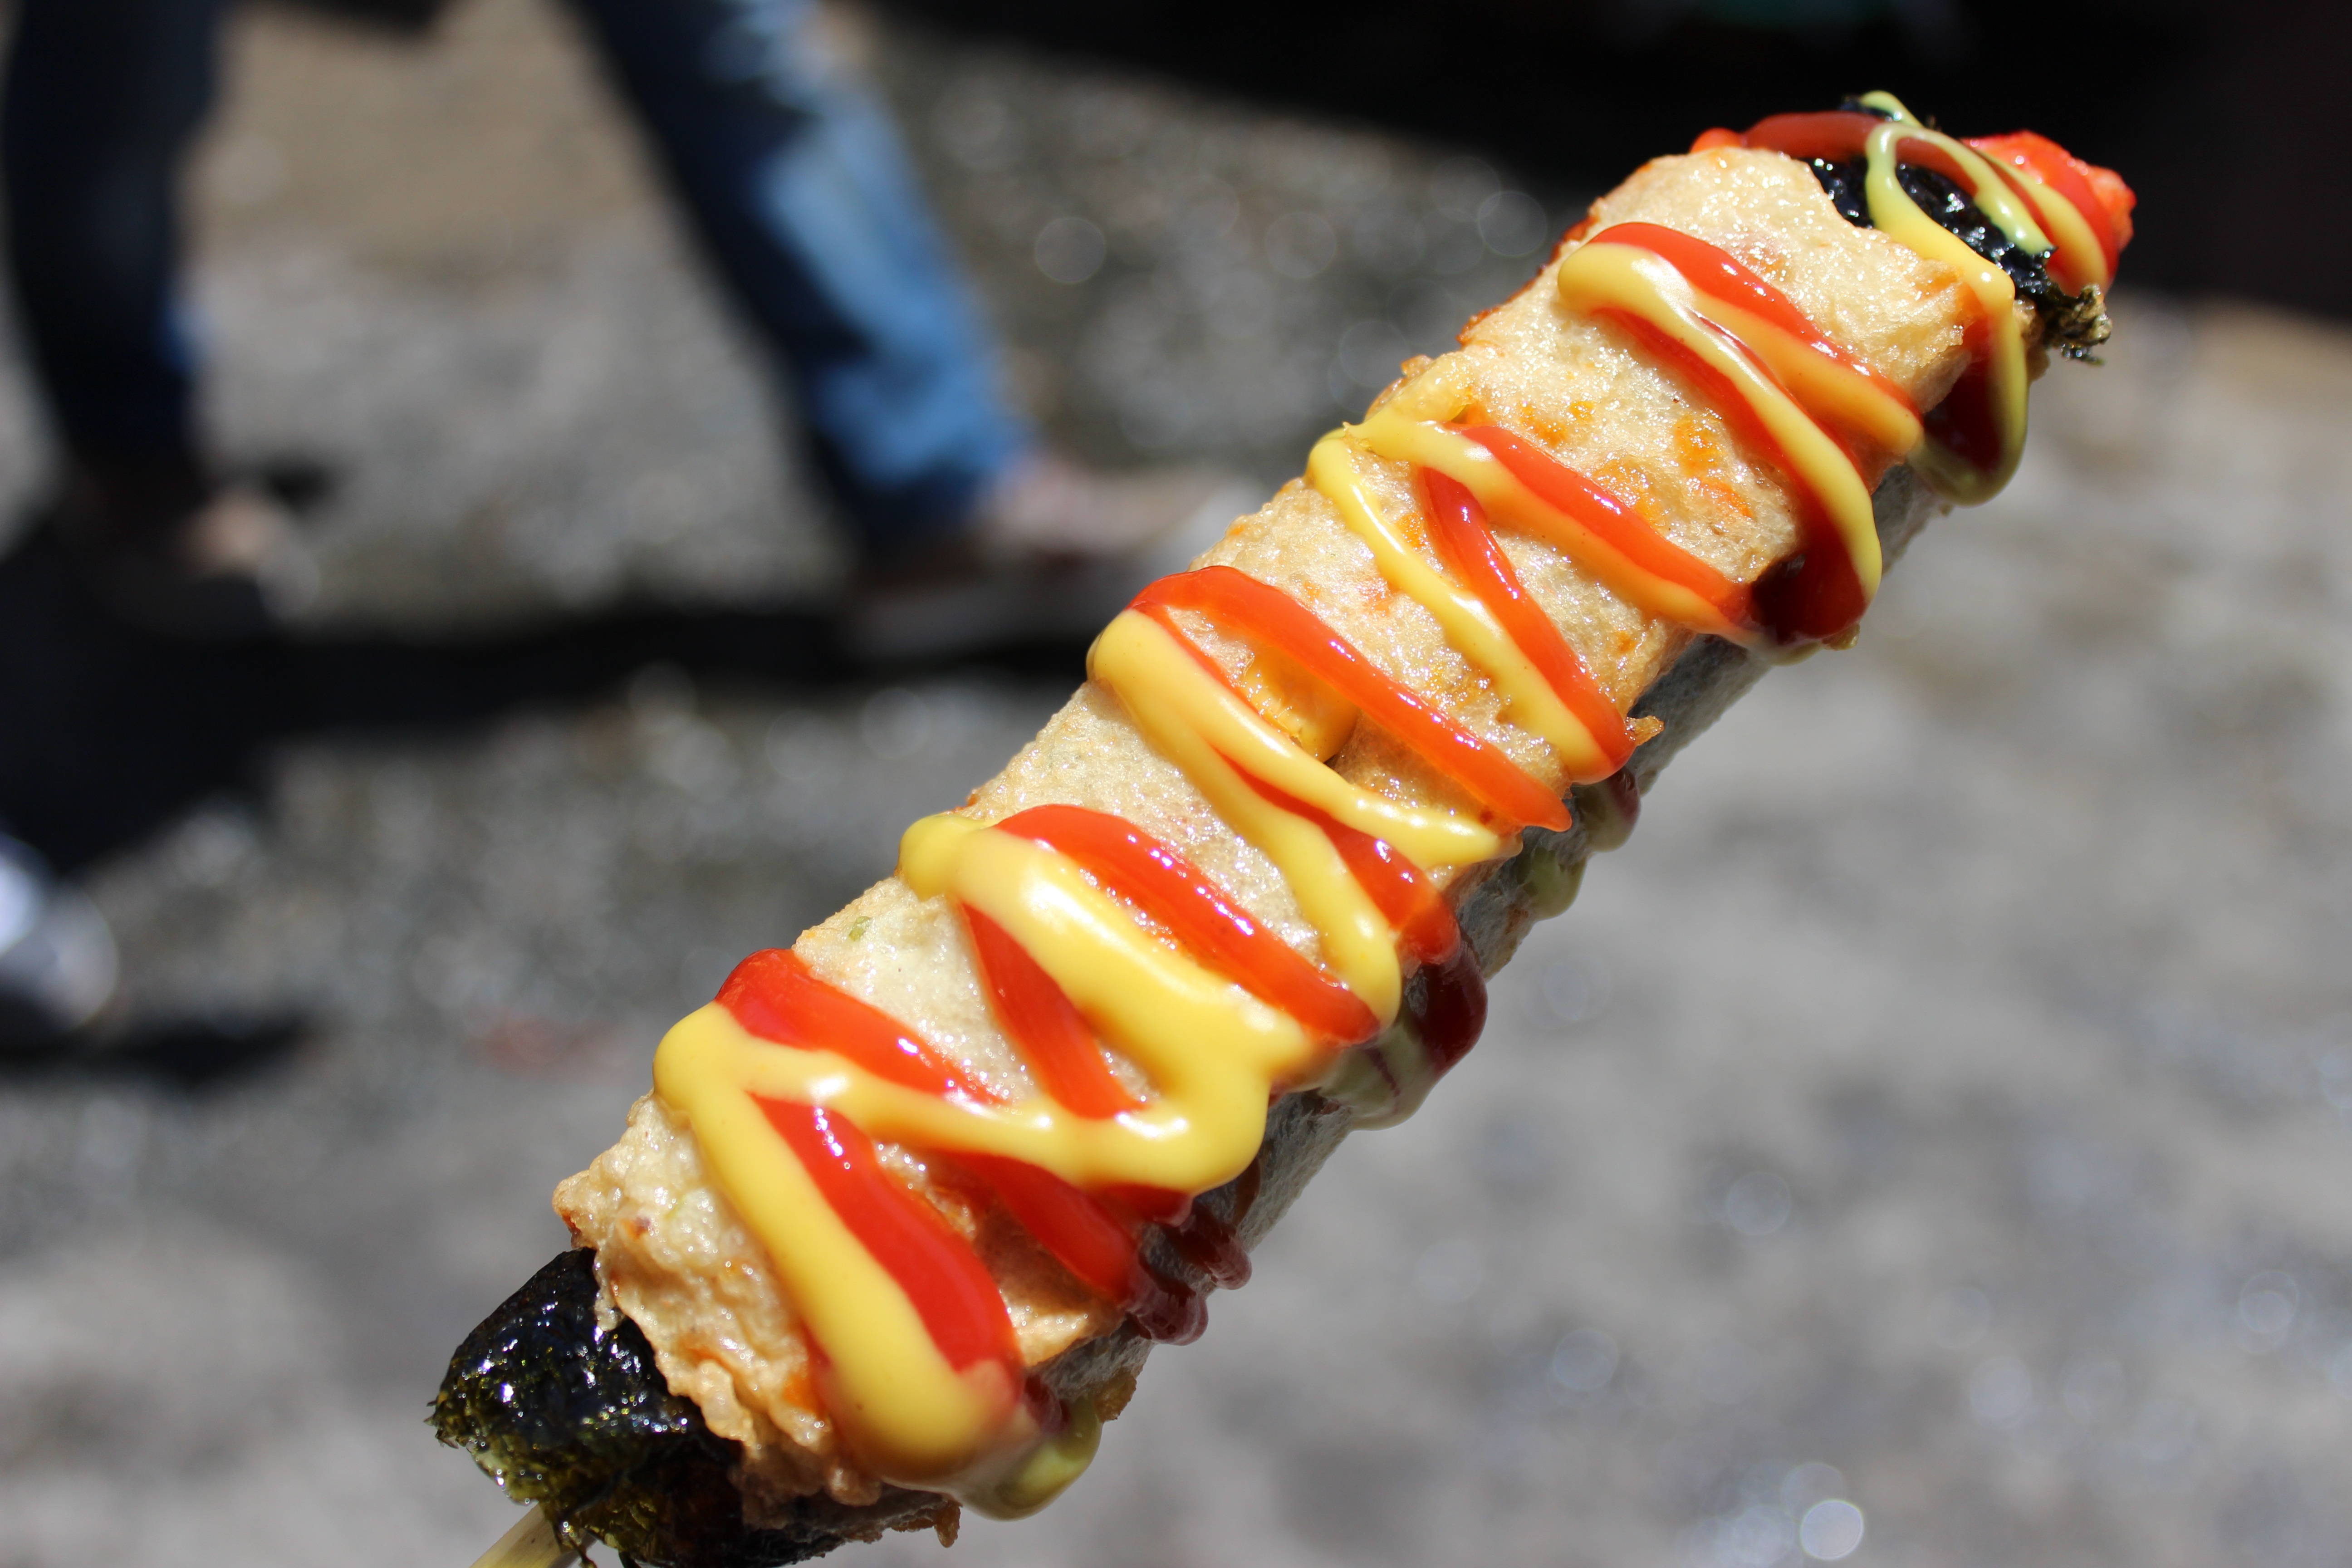
dish, food, produce, meat, cuisine, asian food, street food, skewer, busan, skewers, republic of korea, grilled food, fishcake, brochette, busan kamaboko